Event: Nepal Earthquake
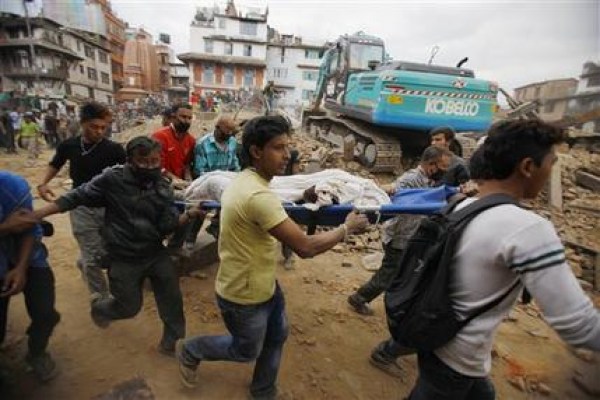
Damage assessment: damage